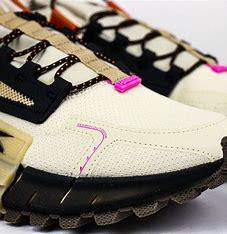
Brand: Reebok
Model: ZIG Kinetica